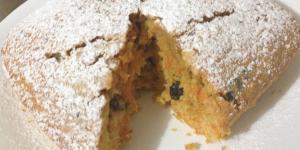
pastel de zanahoria y uvas pasas